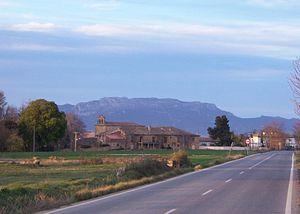
Cidamón est une commune de la communauté autonome de La Rioja, en Espagne.